The Unafraid

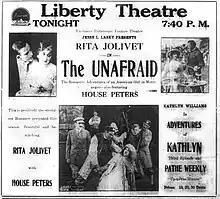
Newspaper advertisement.

The Unafraid is a 1915 American silent drama film directed by Cecil B. DeMille. Rita Jolivet completed this film just before boarding the Lusitania on its final voyage. The film survives and is preserved in the film archive at George Eastman House.